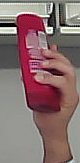
Product: loreal_shampoo